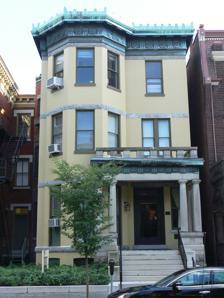
Building: Crenshaw House (Richmond, Virginia)
Country: United States of America
Year built: 1891
Historic house in Virginia, United States United States historic place Crenshaw House U.S. National Register of Historic Places U.S. Historic district Contributing property Virginia Landmarks Register Crenshaw House, July 2011 Show map of Virginia Show map of the United States Location 919 W Franklin St, Richmond, Virginia Coordinates 37°32′59″N 77°25′54″W / 37.54972°N 77.43167°W / 37.54972; -77.43167 Area Less than one acre Built 1891 ( 1891 ) , 1904 Architect Noland & Baskervill Architectural style Victorian Italianate Part of West Franklin Street Historic District ( ID72001528 ) NRHP reference No. 10000585 VLR No. 127-0228-0029 Significant dates Added to NRHP August 30, 2010 Designated CP September 14, 1972 Designated VLR June 17, 2010 Crenshaw House , also known as Younger House and Clay House, is a historic home located in Richmond, Virginia .  It was built in 1891, and is a three-story, Victorian Italianate style brick townhouse . The house was altered by the architectural firm of Noland and Baskervill in 1904.  It features a flat roof decorated with a Doric entablature and copper cresting , a full height three-sided bay window, and an entry porch supported by paired Doric order columns. At two meetings in November 1909, a group of women met at the home to form what would become the Equal Suffrage League of Virginia (ESL). It was listed on the National Register of Historic Places in 2010. It is located in the West Franklin Street Historic District . References